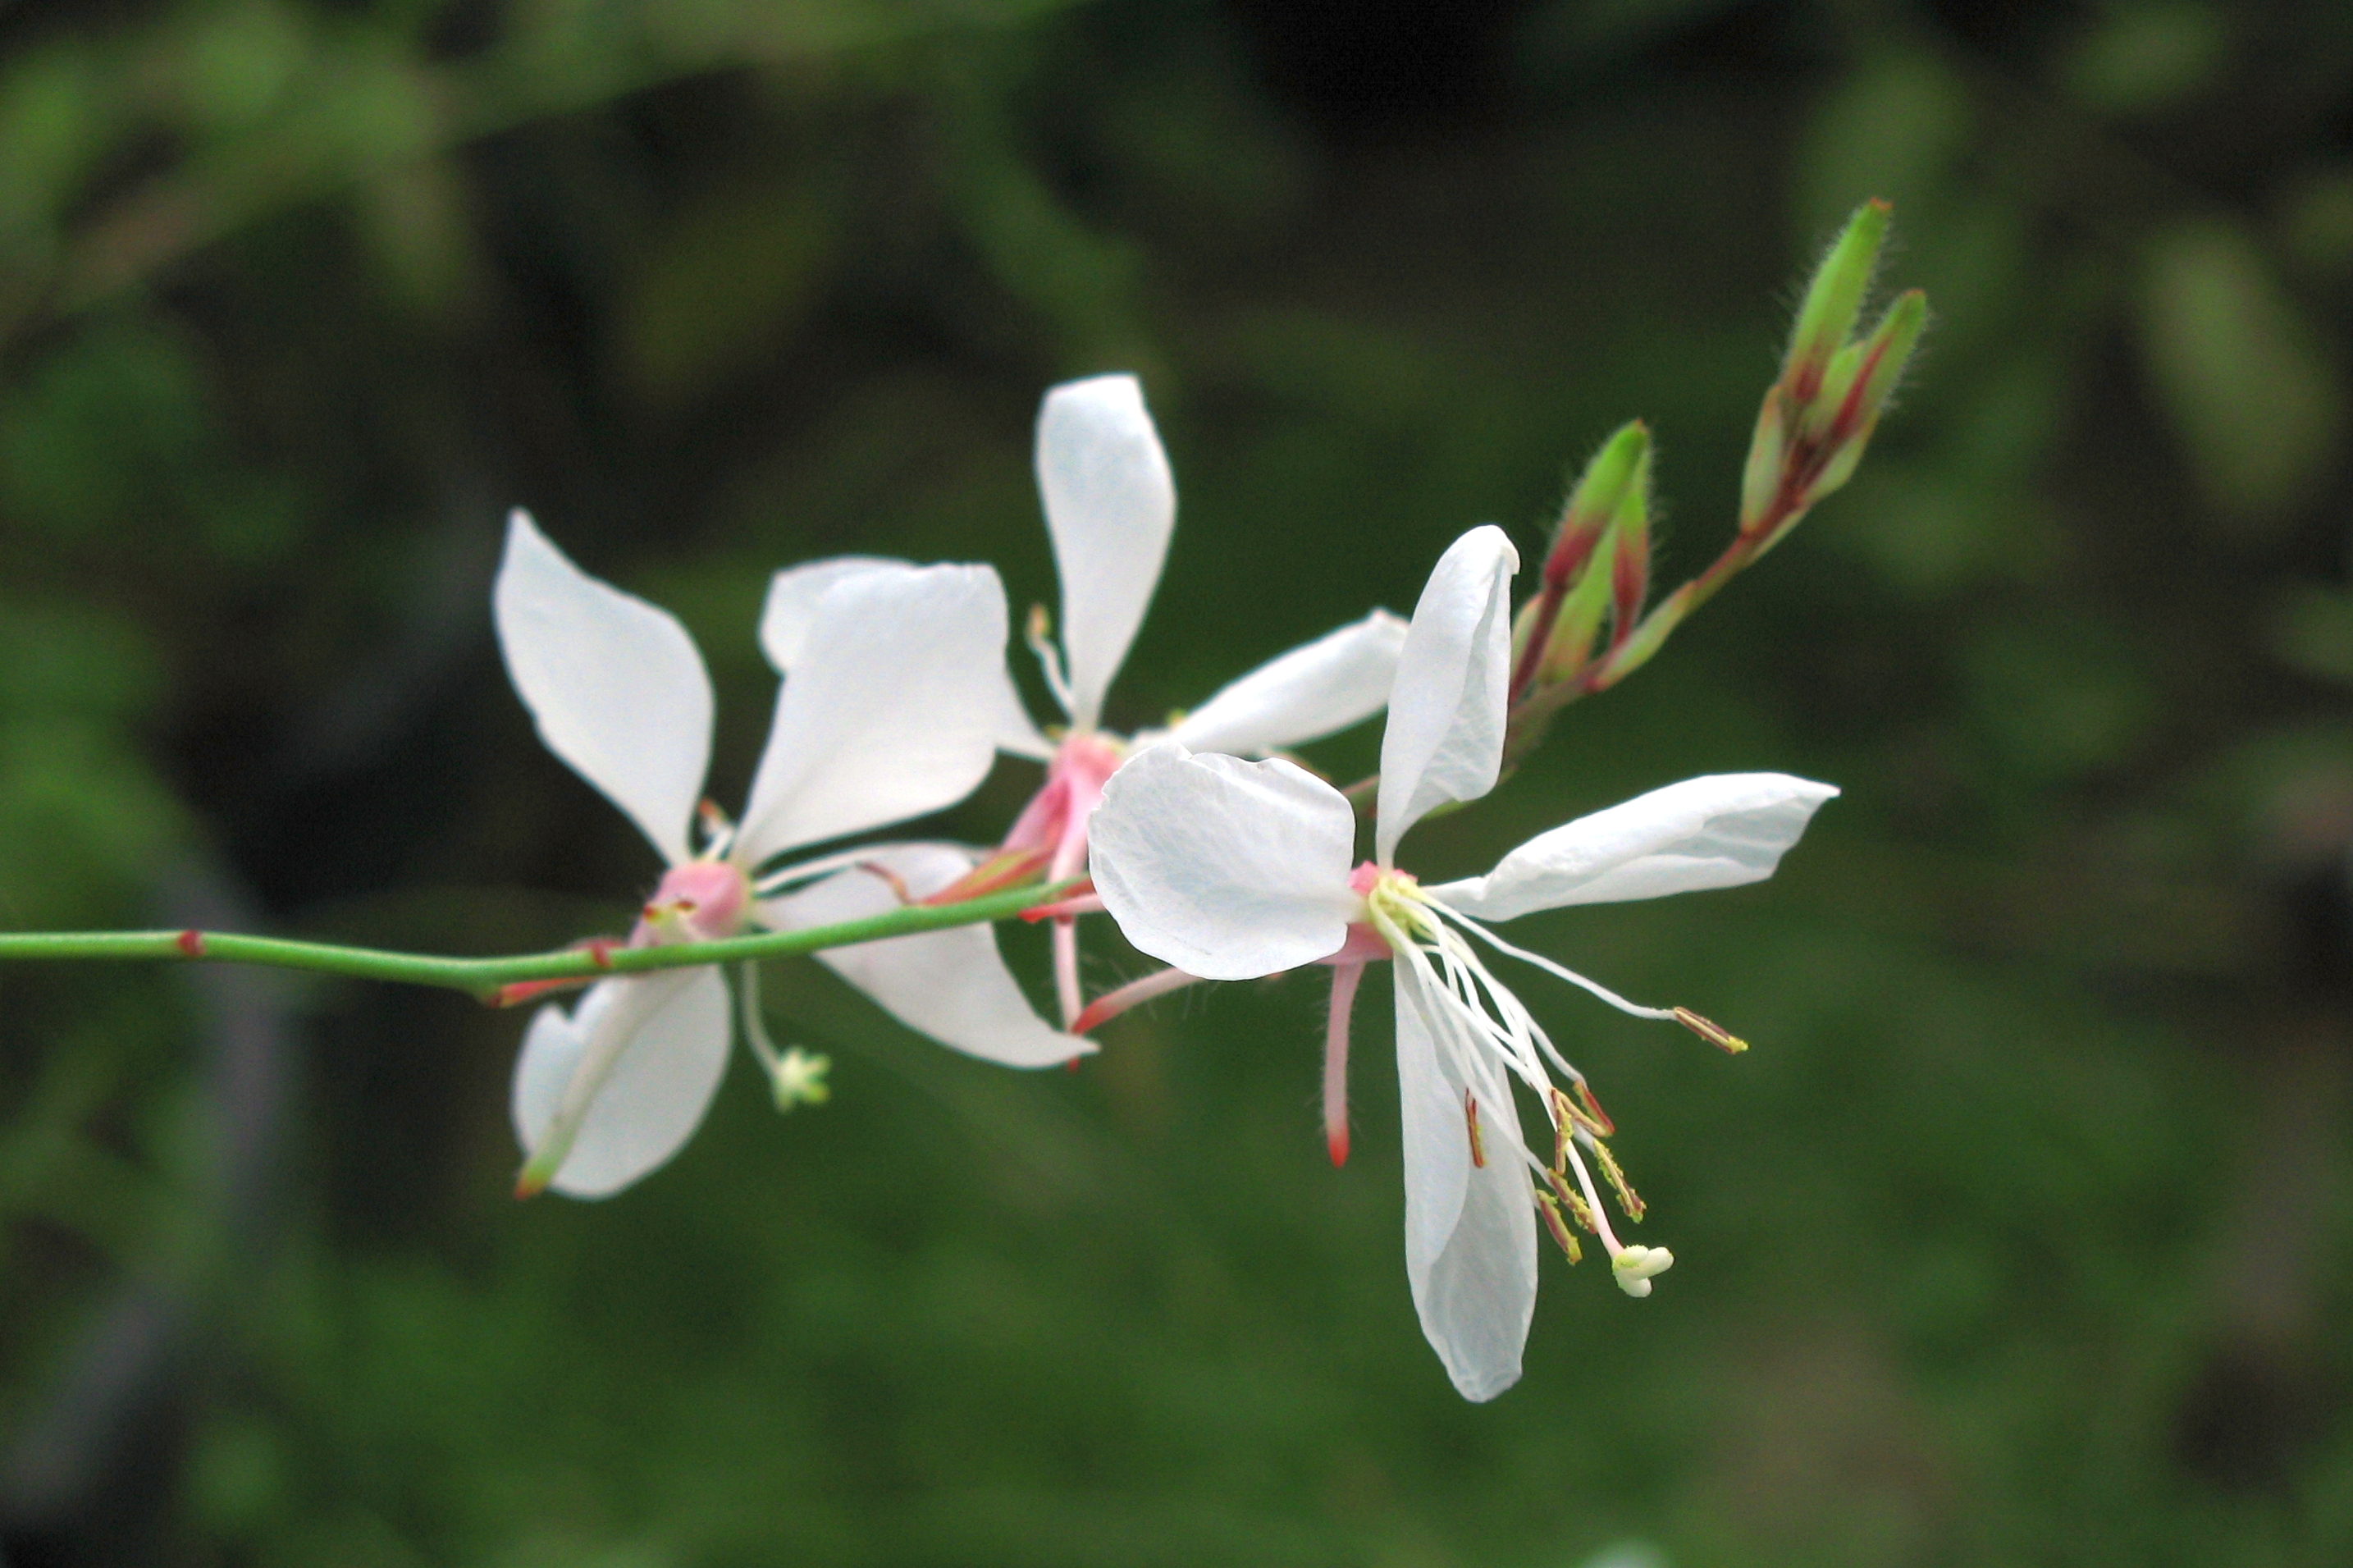
nature, branch, blossom, plant, leaf, flower, petal, high, produce, botany, flora, wildflower, nagasaki, shrub, hires, hi, res, resolution, g7, themacrogroup, macro photography, jasmine, flowering plant, woody plant, land plant